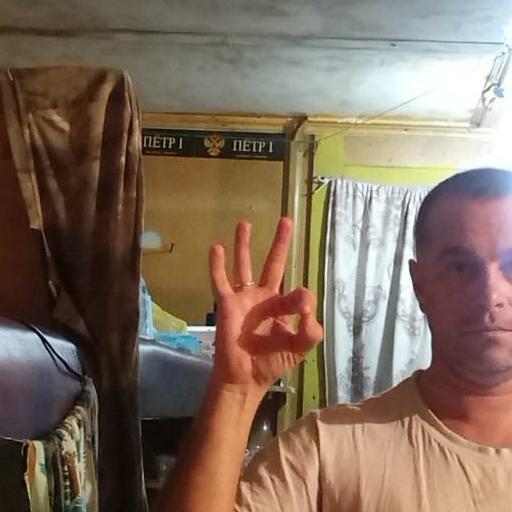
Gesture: ok